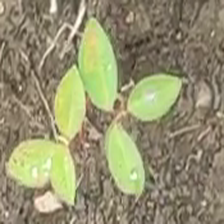
Weed species: Moti_dudhi(Euphorbia_geneculata_L)